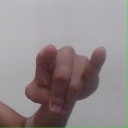
अक्षर: च